Adolf Georg Olland

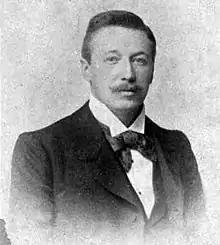

Adolf Georg Olland (13 April 1867 – 22 July 1933) was the leading Dutch chess master in the time before Max Euwe. Born in Utrecht, he was a medical doctor.